Vincent Guérin

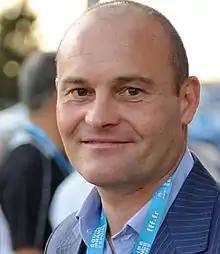
Guérin in 2013

Vincent Guérin (born 22 November 1965) is a French former professional footballer who played as a central midfielder.